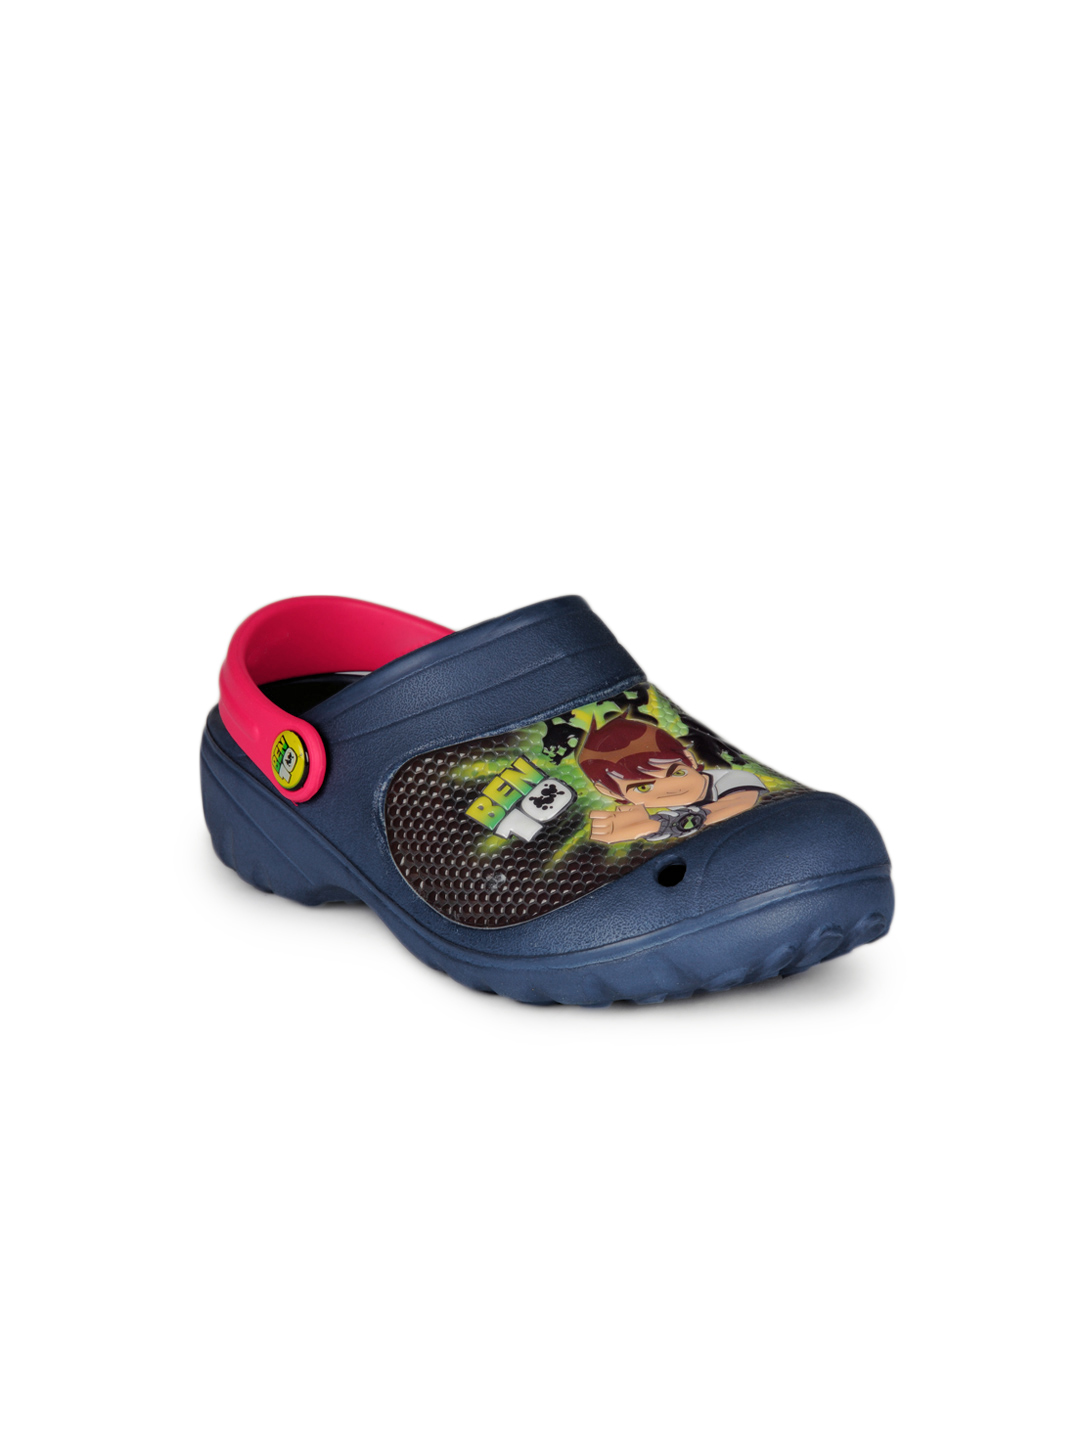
Ben 10 Boys Navy Blue Slippers
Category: Footwear / Flip Flops / Flip Flops
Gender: Boys
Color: Navy Blue
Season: Fall 2012
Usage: Casual